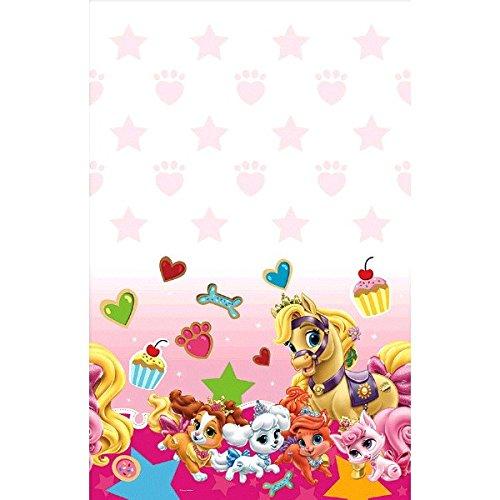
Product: Plastic Table Cover | Disney Palace Pets Collection | Party Accessory
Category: Toys & Games | Dolls & Accessories | Doll Accessories
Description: Match with our other " Disney Palace Pets" party collection.
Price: $9.43
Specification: ProductDimensions:16x7x0.5inches|ItemWeight:4ounces|ShippingWeight:14.4ounces(Viewshippingratesandpolicies)|DomesticShipping:ItemcanbeshippedwithinU.S.|InternationalShipping:ThisitemcanbeshippedtoselectcountriesoutsideoftheU.S.LearnMore|ASIN:B018JE4WB6|Itemmodelnumber:571581|Manufacturerrecommendedage:4-12years